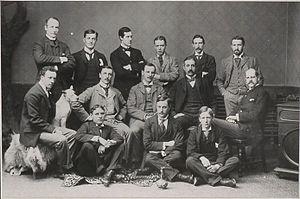
La saison 1893-1894 de hockey sur glace est la neuvième à laquelle participent le Club de hockey d'Ottawa. L'équipe quitte l'Association de hockey de l'Ontario suite à un désaccord et finit première à égalité de la saison régulière de l'Association de hockey amateur du Canada. Ils perdent la finale organisée 3-1 contre l'Association des athlètes amateurs de Montréal.